Nishisansō Station

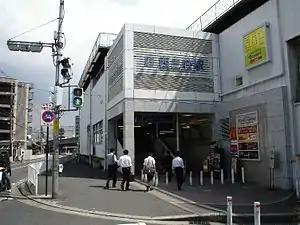
Nishisansō Station, September 2006

is a passenger railway station in located in the city of Kadoma, Osaka Prefecture, Japan, operated by the private railway company Keihan Electric Railway.